Conan the Swordsman

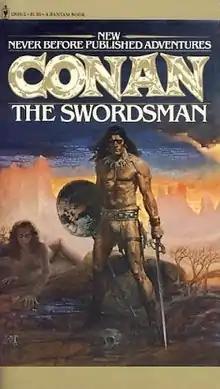
Cover of first edition

Conan the Swordsman is a collection of seven fantasy short stories and associated pieces by writers L. Sprague de Camp, Lin Carter and Björn Nyberg featuring Robert E. Howard's sword and sorcery hero Conan the Barbarian. It was first published in paperback by Bantam Books in August 1978, and reprinted in 1981. Later paperback editions were issued by Ace Books (April 1987 and March 1991). The first hardcover edition was published by Tor Books in December 2002. The first British edition was issued by Sphere Books in 1978. The book has also been translated into Italian and French. It was later gathered together with "Conan the Liberator" and "Conan and the Spider God" into the omnibus collection "Sagas of Conan" (Tor Books, January 2004).